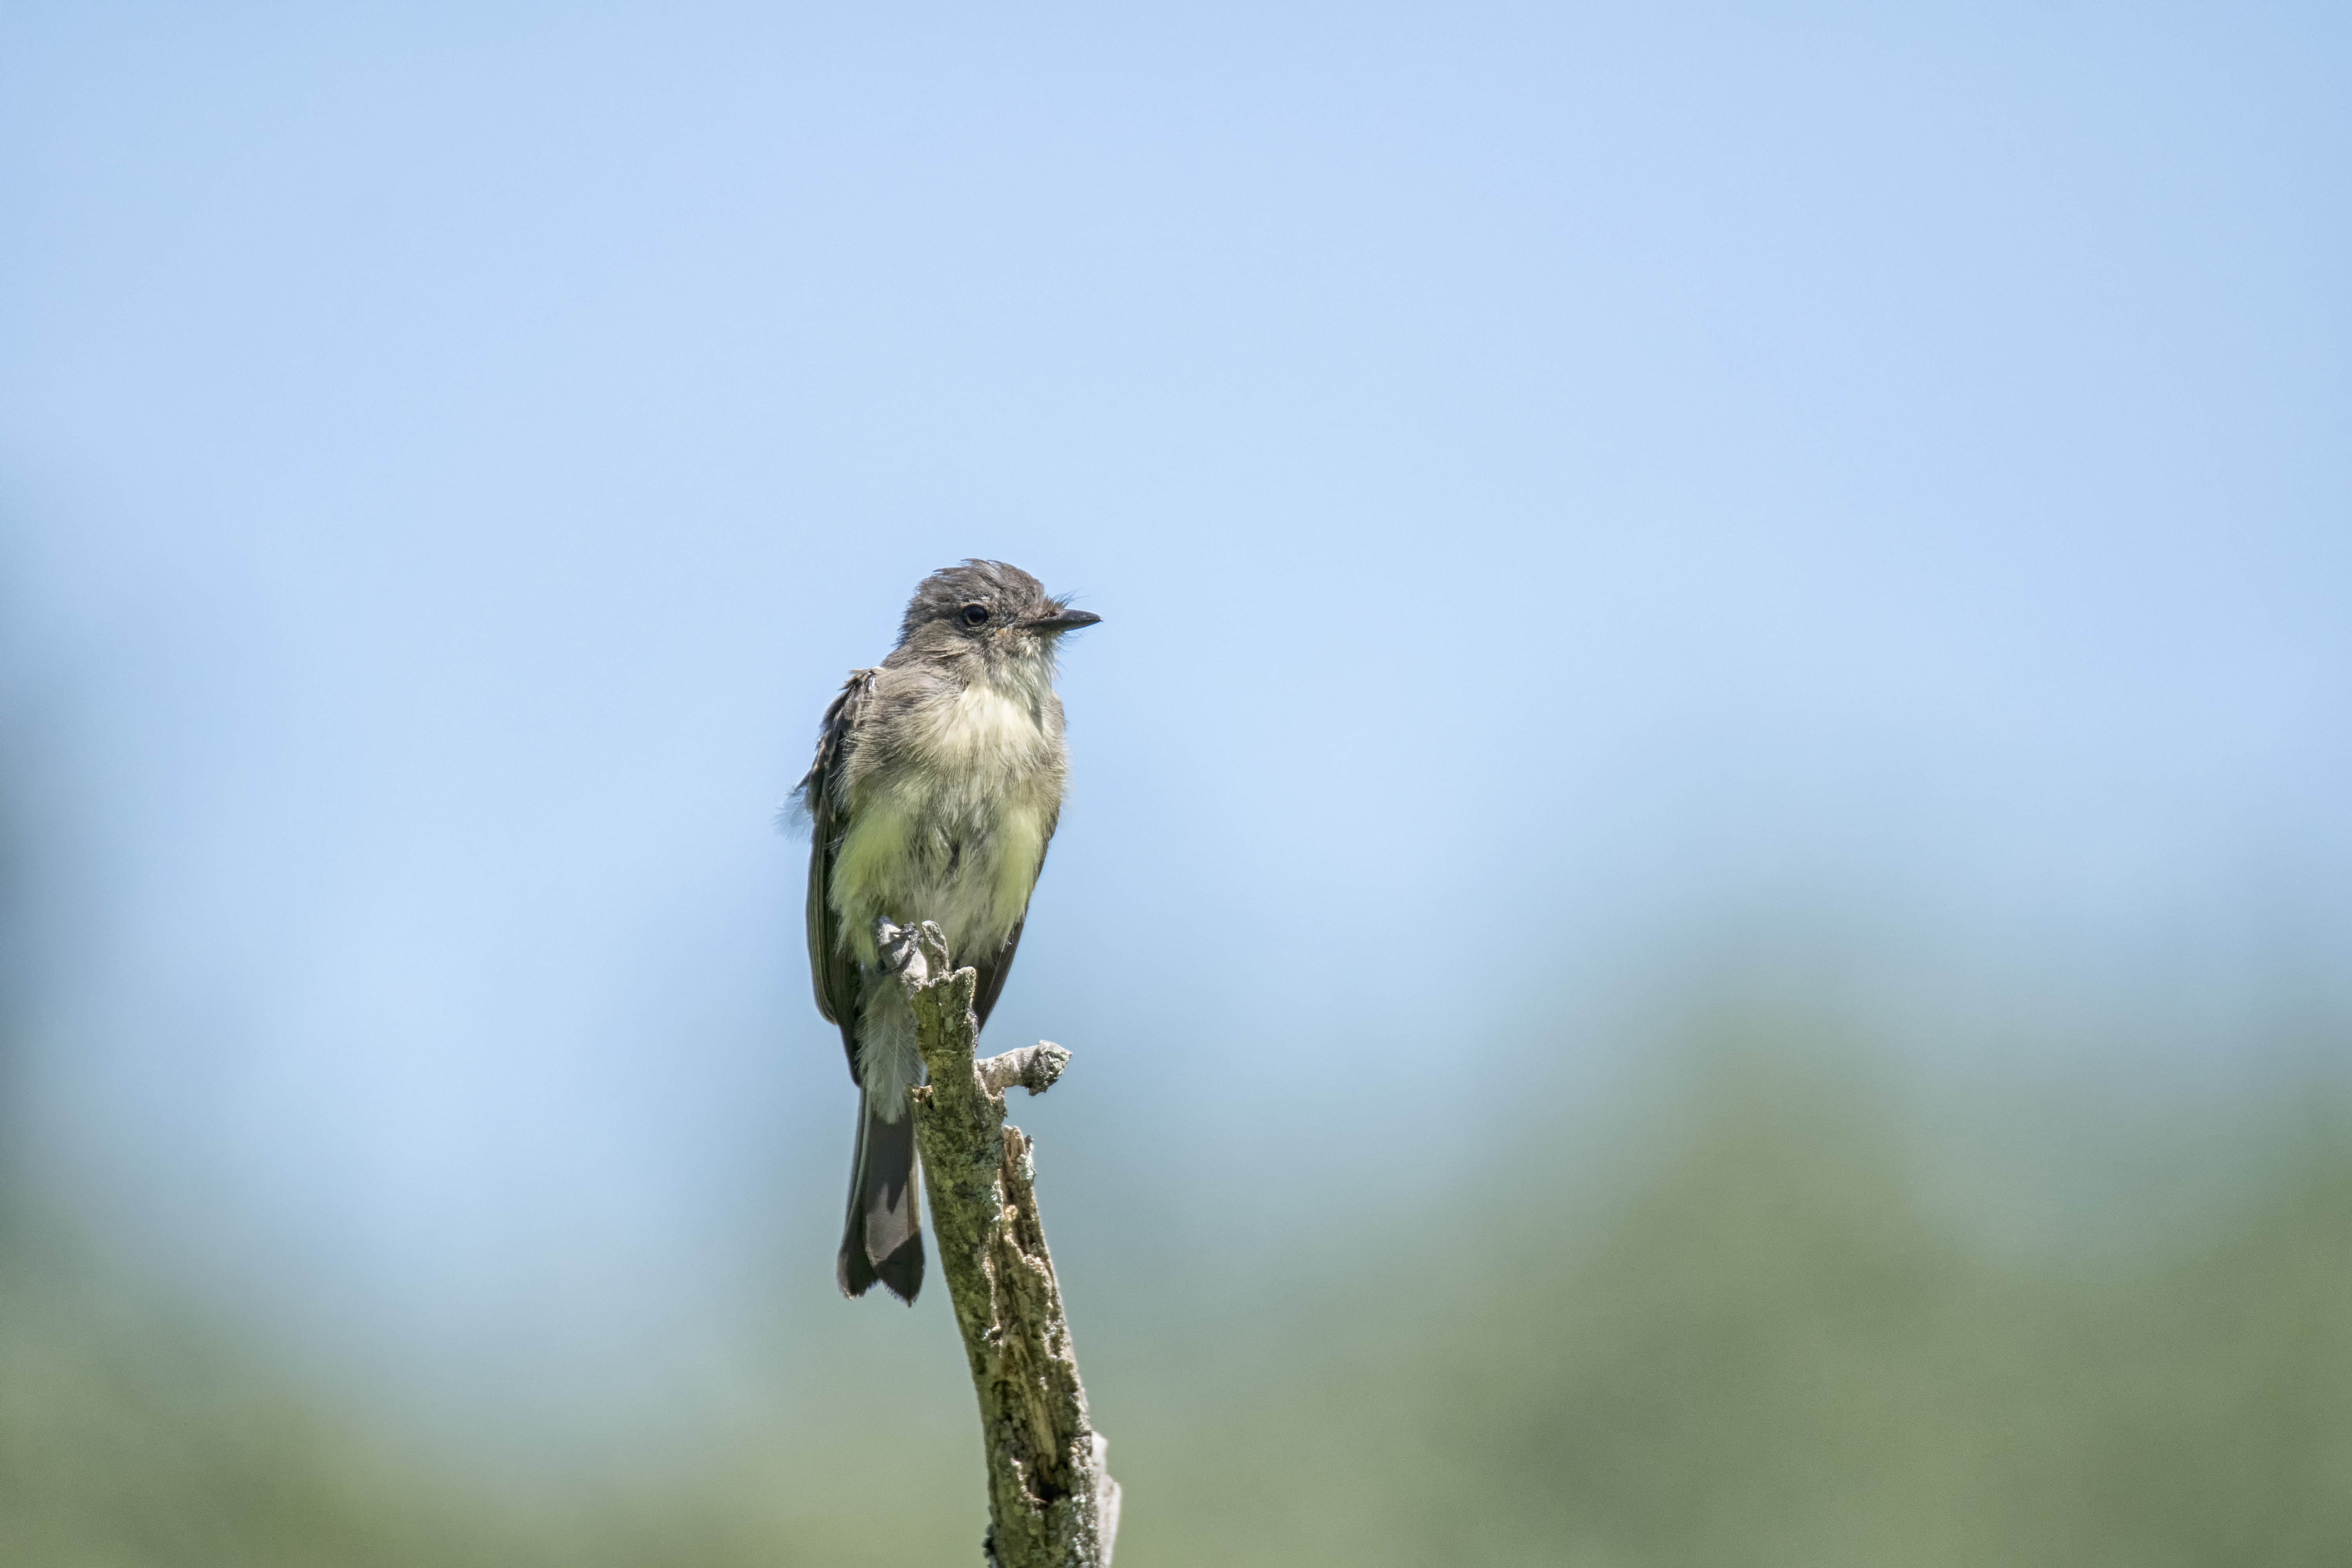
nature, branch, bird, wildlife, beak, fauna, close up, canada, vertebrate, eastern, quebec, sherbrooke, oiseau, moucherolle, phoebe, ph bi, perching bird